Ashley Gibson Barnett Museum of Art

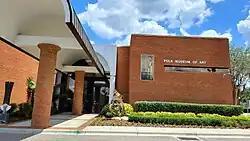

The Ashley Gibson Barnett Museum of Art at Florida Southern College (The AGB), formerly known as the Polk Museum of Art, is a private, non-profit, and nationally accredited art museum in Lakeland, Florida. It is a member of the Florida Association of Museums, is ranked among the top art museums in the state of Florida, and is a Smithsonian Affiliate. Admission to the museum is free to the general public. On June 1, 2017, the Polk Museum of Art, a private community museum, entered an affiliation agreement with Florida Southern College in order to advance the mission of both entities and better serve the community.